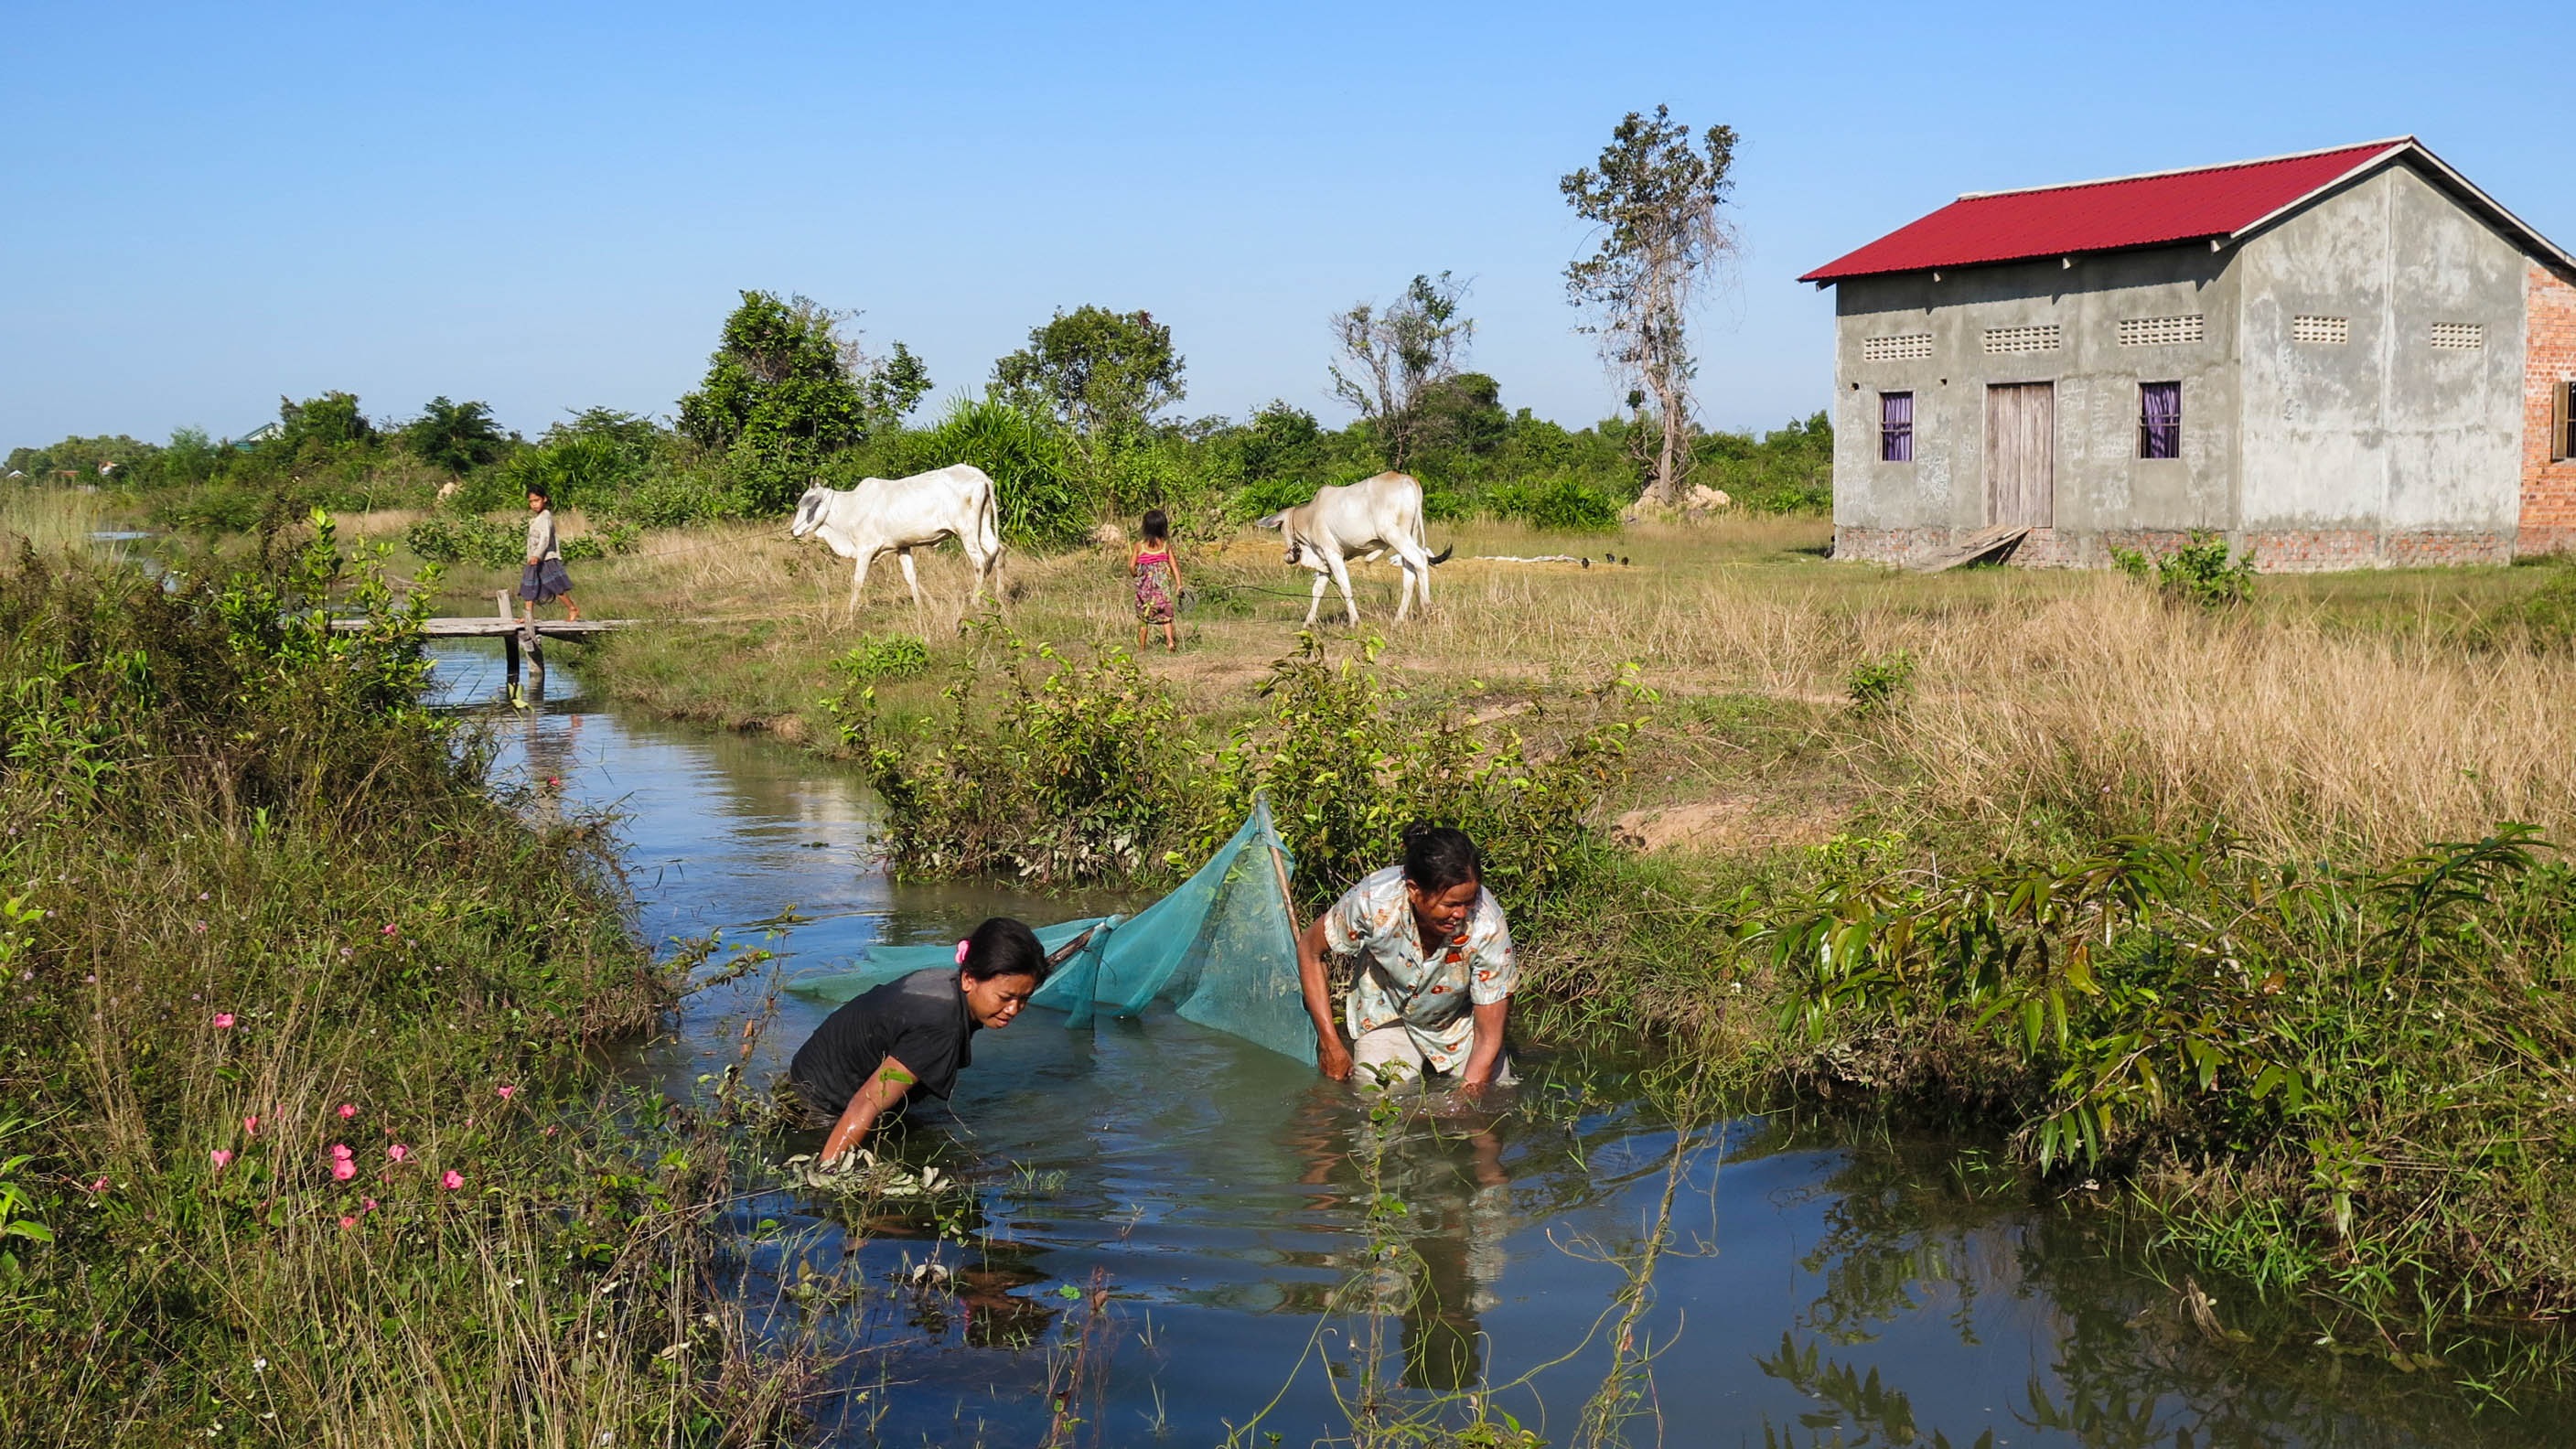
nature, farm, river, land, village, pond, asia, fish, waterway, cows, temple, cambodia, wetland, history, province, farmers, angkor, rural area, country idyll, temple complexes